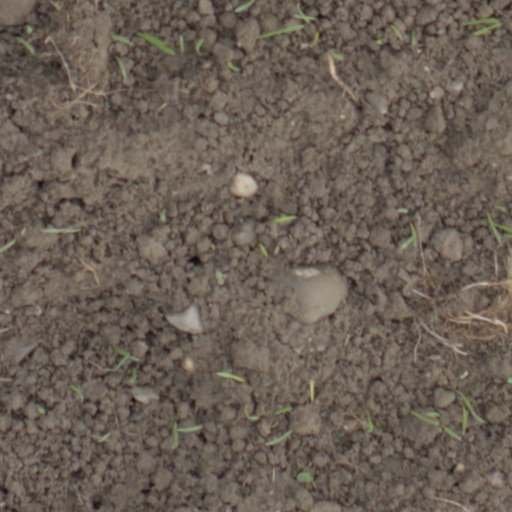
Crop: wheat